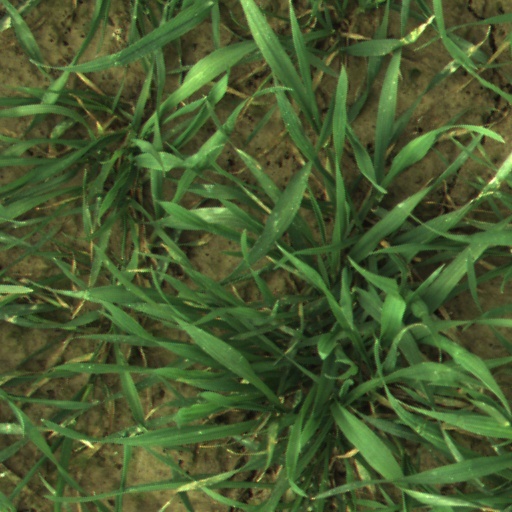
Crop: wheat